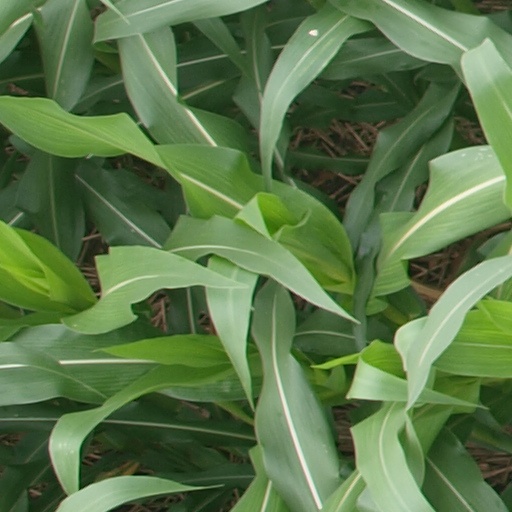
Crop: maize; corn